Marit Berger Røsland

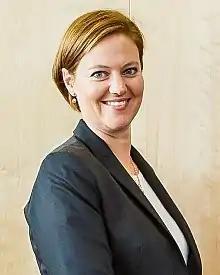

Marit Berger Røsland (born 21 September 1978) is a Norwegian politician for the Conservative Party.